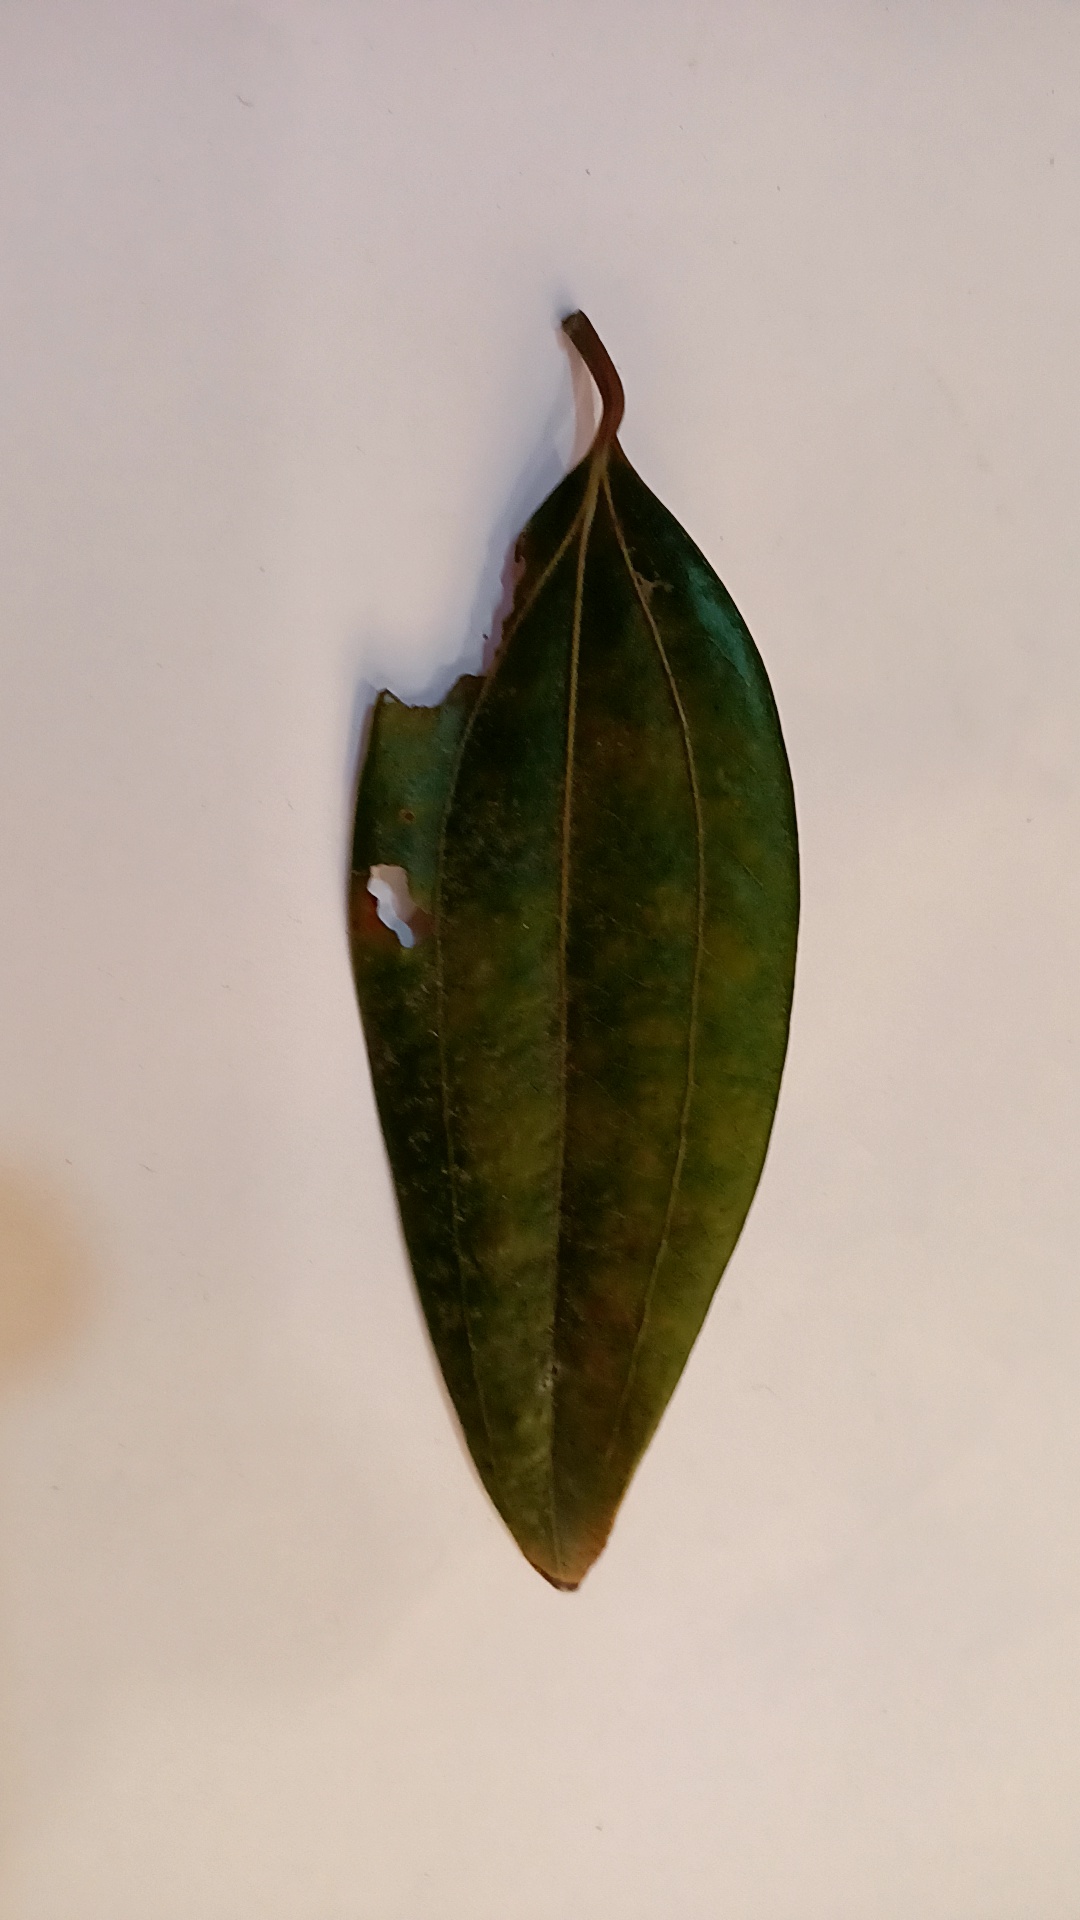
Label: Disease